Nasty (Tinashe song)

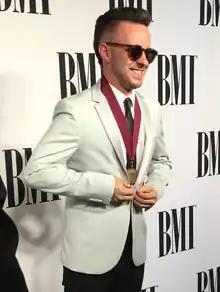
Ricky Reed ("pictured") co-produced and co-wrote "Nasty".

Before releasing "Nasty", Tinashe released three studio albums through RCA Records before going independent in 2019, citing creative differences. She self-released her next two albums and released her sixth studio album through the producer Ricky Reed's Nice Life Recording Company, a sublabel of Atlantic Records. In April 2024, she signed a worldwide publishing deal with Position Music, obtaining the publishing rights to her future releases from that point forward and her to previous album "BB/Ang3l". Tinashe teased "Nasty" in an Instagram Live video on Valentine's Day in 2024 and teased her forthcoming seventh studio album, "Quantum Baby"—the second in a trilogy of albums following "BB/Ang3l"—with a trailer shared on her various social media platforms on April 8. "Nasty", the lead single from "Quantum Baby", and its music video were both released on April 12, 2024, through Nice Life. "Quantum Baby" was released on August 16, 2024, with "Nasty" as its closing track.